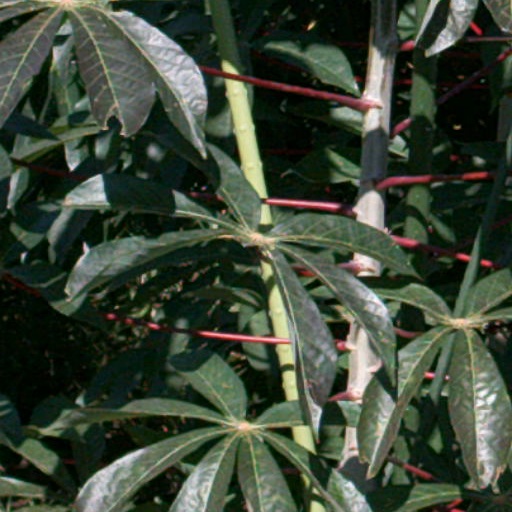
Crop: cassava